A Journal of a Voyage to the South Seas

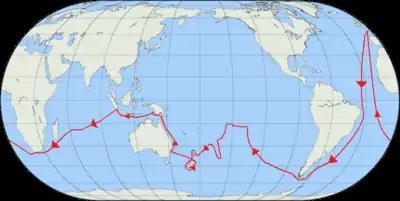
The route of Cook's first voyage. Parkinson participated until he died at sea shortly after the departure from Indonesia.

Sydney Parkinson was born in Edinburgh into a Quaker family and moved to London , where Parkinson taught drawing and was introduced to Joseph Banks and worked for him on natural history drawings. When Joseph Banks joined James Cook on his first voyage, he took Parkinson with him as part of his entourage, for a salary of £80 per year, . Before embarking on the journey, Parkinson had made a will leaving all his belongings to his brother and sister. While at sea, typically Banks and the botanist Daniel Solander worked together on the plant specimens collected on land excursions, with Parkinson drawing the plants, and Solander writing the descriptions and noting the plant name on the back side of Parkinson's drawings.